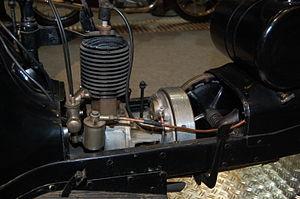
La Ner-A-car est une moto de type pieds en avant conçue par Carl Neracher en 1918. Environ 10.000 de ces motos ont été fabriquées aux États-Unis par la Ner-A-Car Corporation et nommées Neracar alors que près de 6.500 sont probablement construites en Angleterre sous licence par la société Sheffield-Simplex, entre 1921 et 1926, sous la nom Ner-A-car.